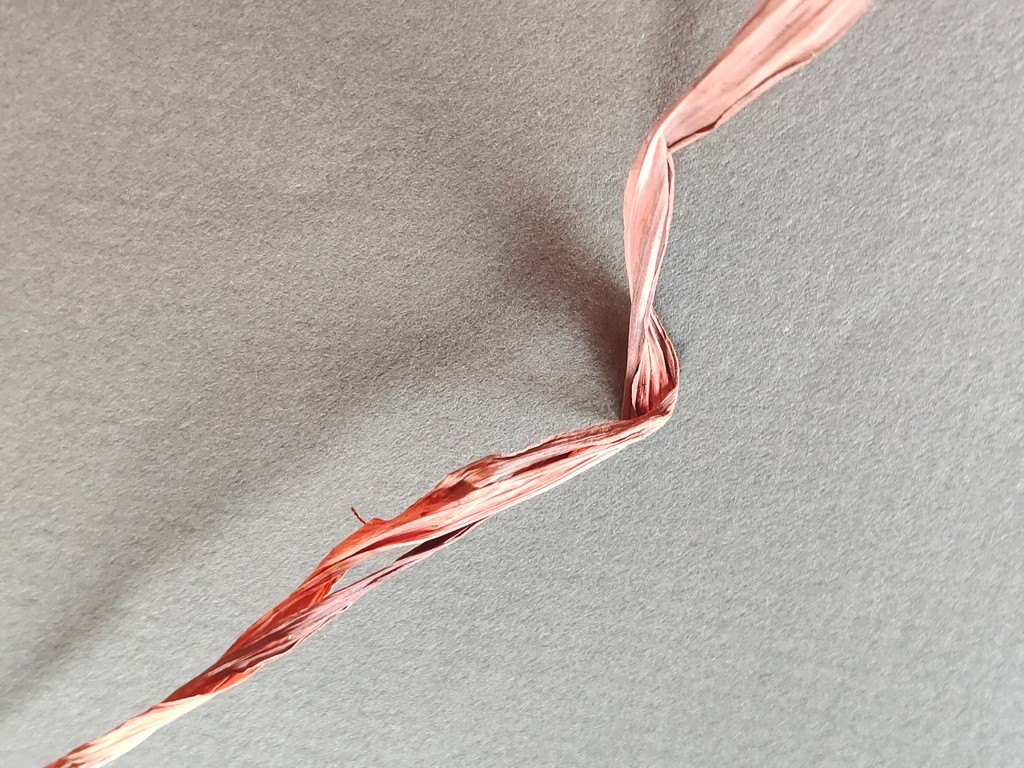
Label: Dried